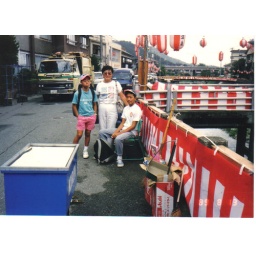
mom and two boys in front of red & white thing